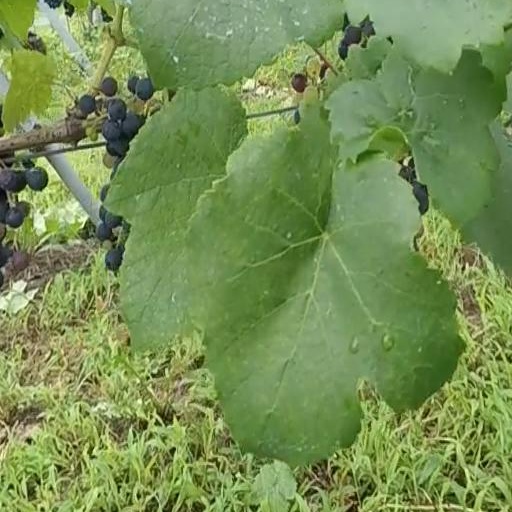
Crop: grape